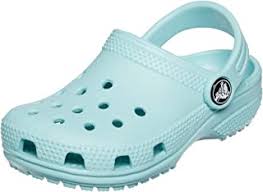
Label: Clog